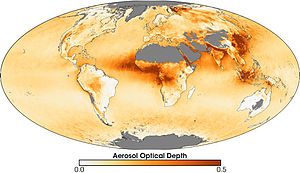
Sod
Jordens atmosfæres aerosolfordeling (inkl. sod) 2006 (kilde: NASA).
"Sod, også kaldet lampesod, er et afsat mørkt pulver af uforbrændt brændselrester og består normalt af amorft carbon. Sod er hovedbestanddelen i røg fra forbrændingen af carbon-rige fossilt brændsel når oxygenmængden er for lav. Sod er normalt ""klæbrigt"", og akkumuleres i skorstene, biludstødninger.